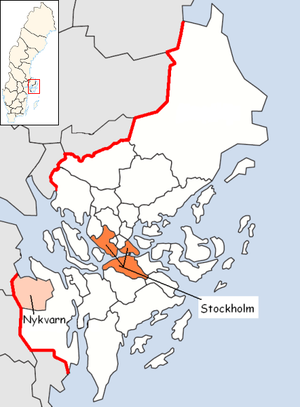
La commune de Nykvarn est une commune suédoise du comté de Stockholm. 8 328 personnes y vivent. Son chef-lieu se situe à Nykvarn.